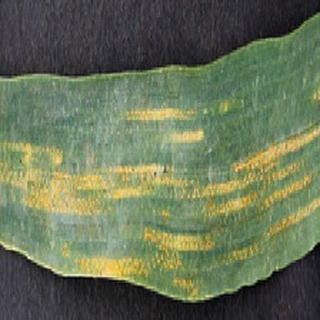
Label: wheat_yellow_rust